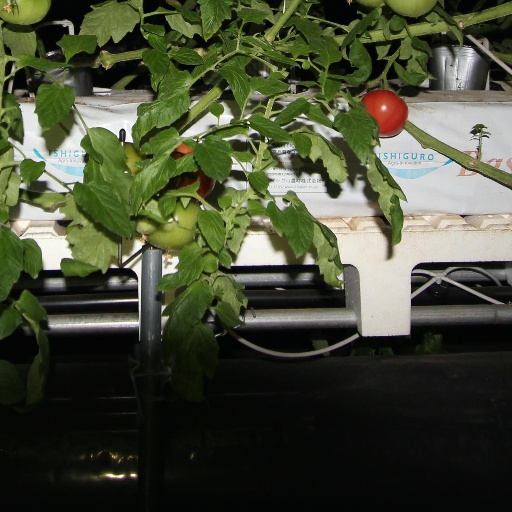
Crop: tomato